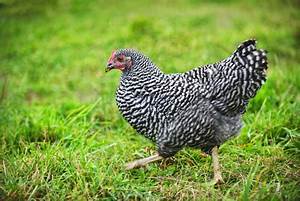
Label: gallina